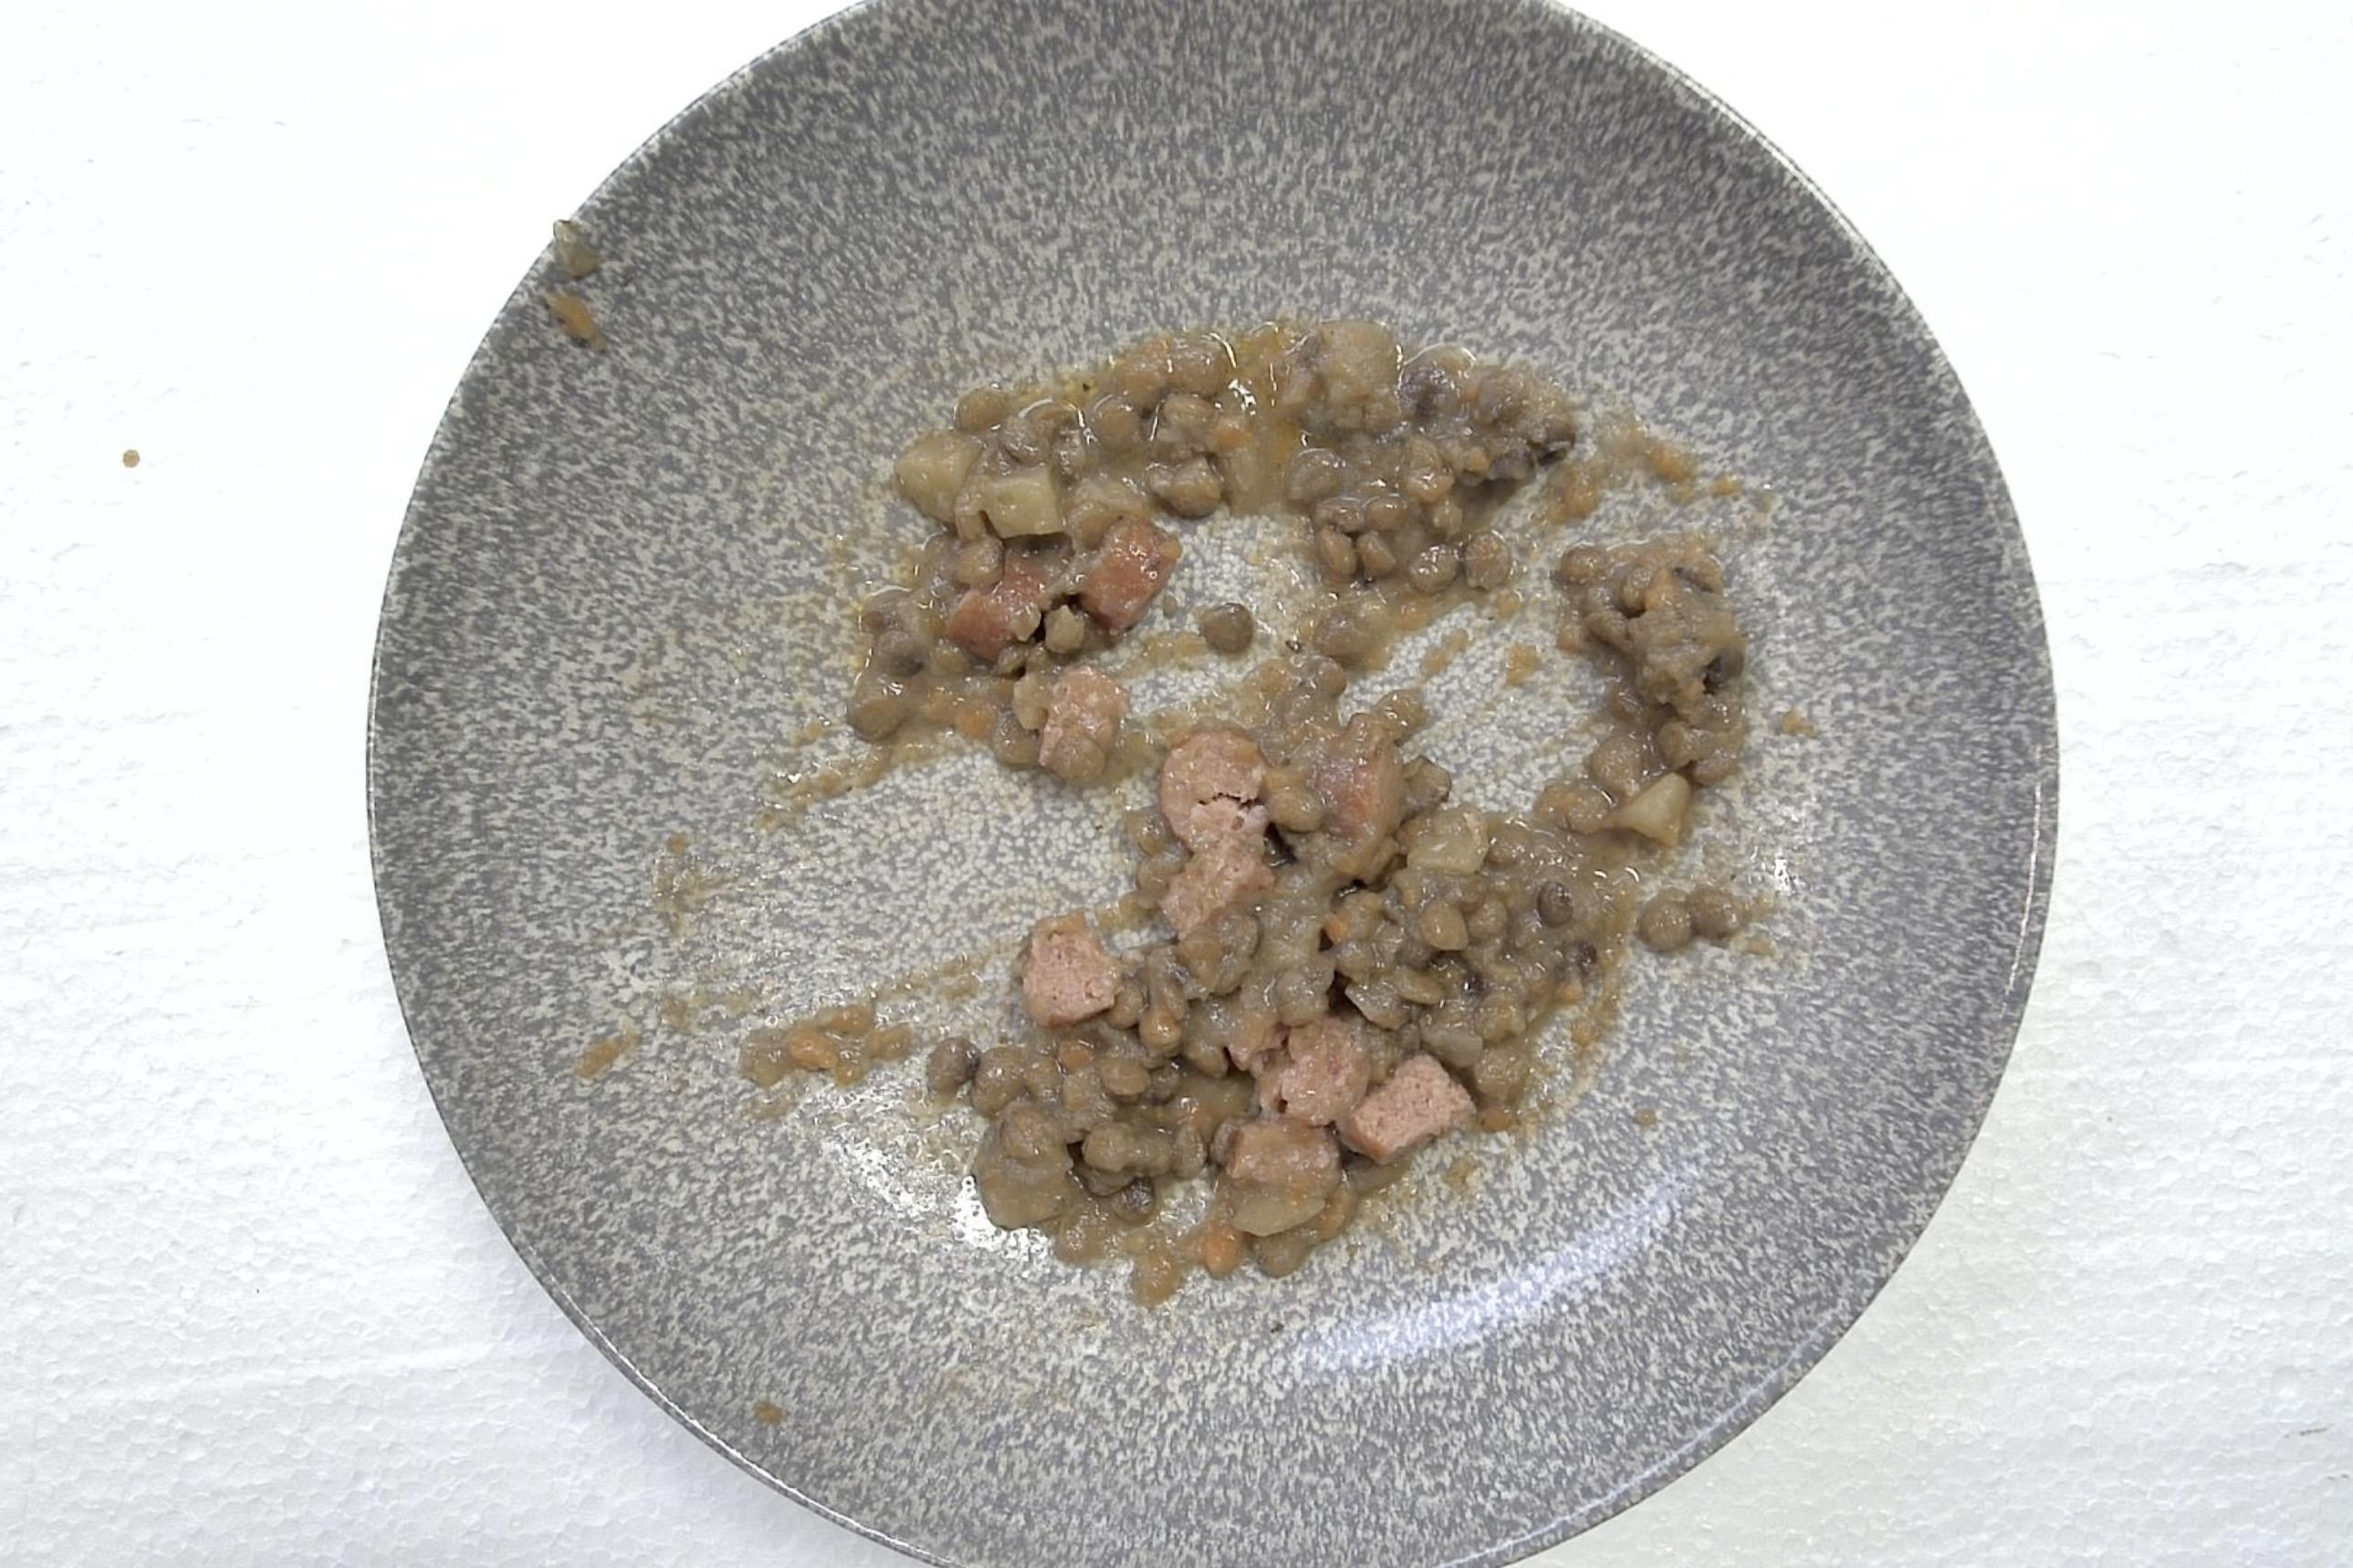
Dish: Klassischer Linseneintopf mit Mettwurst
Portion size: Normale Portion
Ingredients: lentil-stew, ham-sausage
Weight as served: 360 g
Energy as served: 424.8 kcal (1.779,680 kJ)
Fat: 23.24 g (saturated: 9.08 g)
Carbohydrates: 32.04 g (sugar: 5.32 g)
Protein: 19.32 g
Salt: 3.84 g
Weight after return: 0 g
Energy after return: 0 kcal